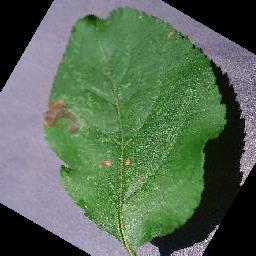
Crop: apple
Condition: black_rot